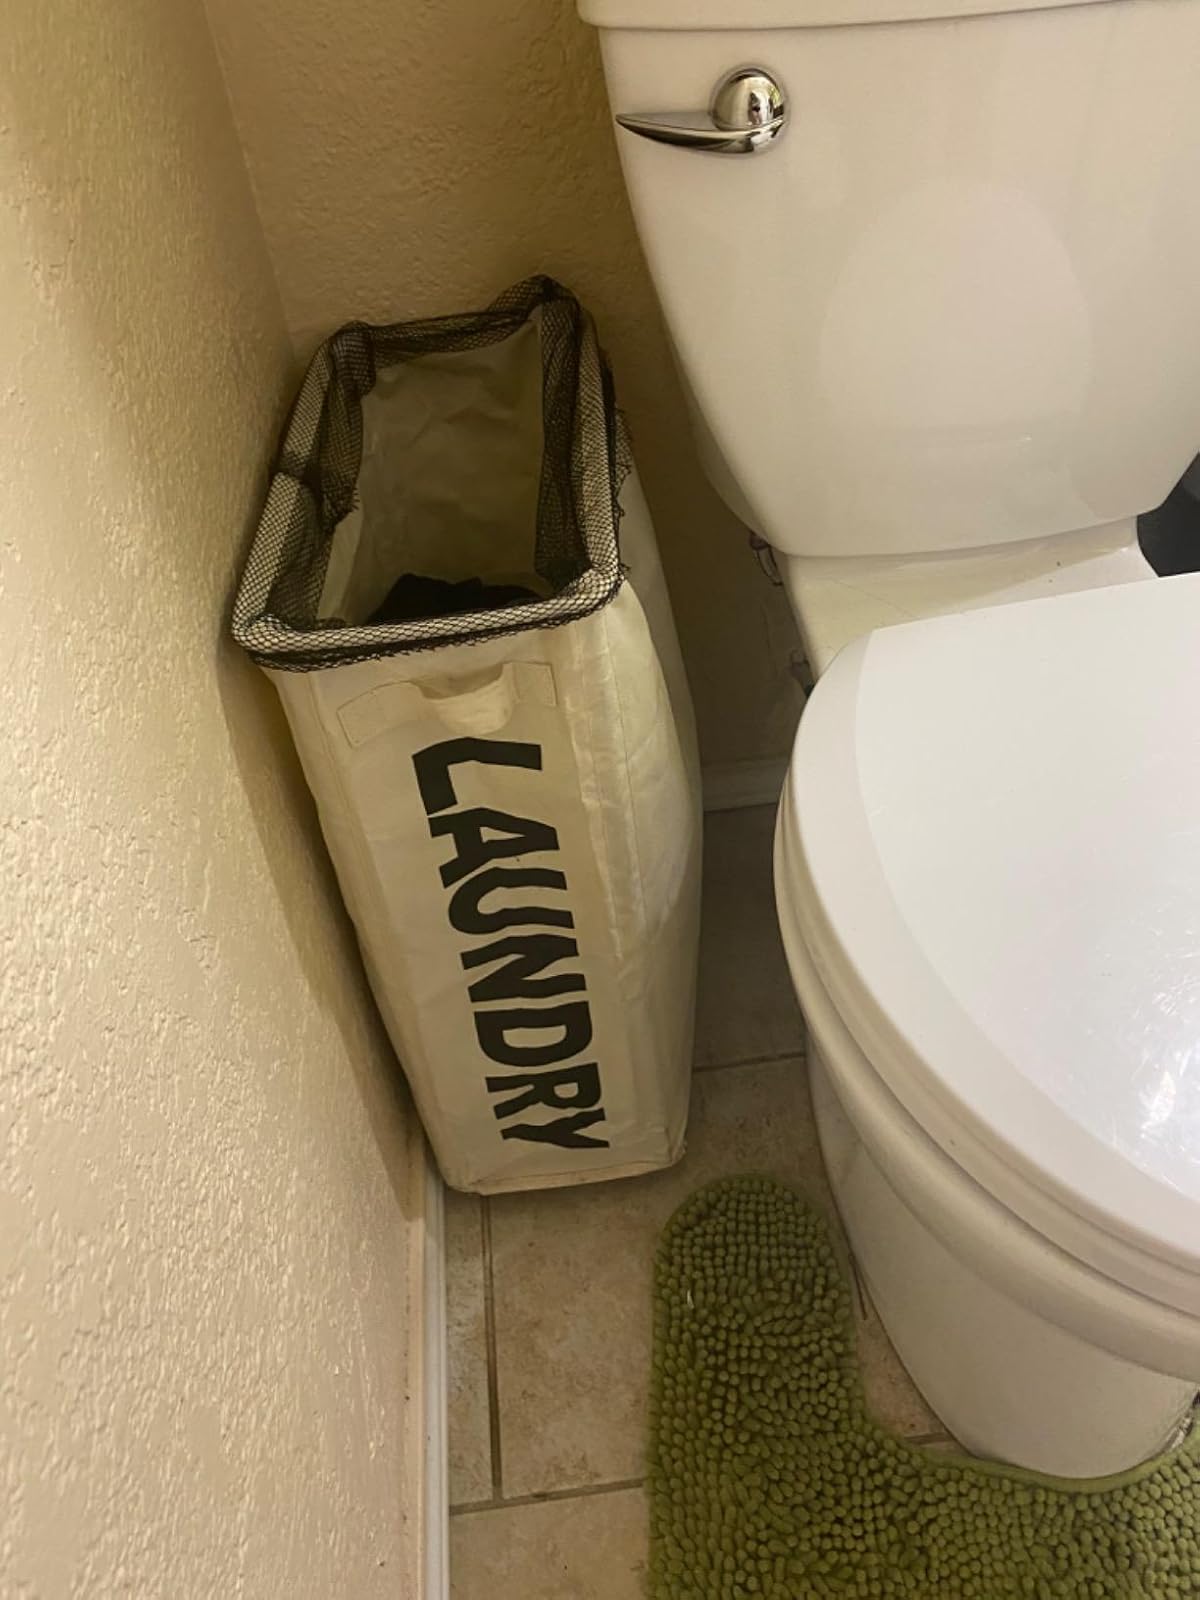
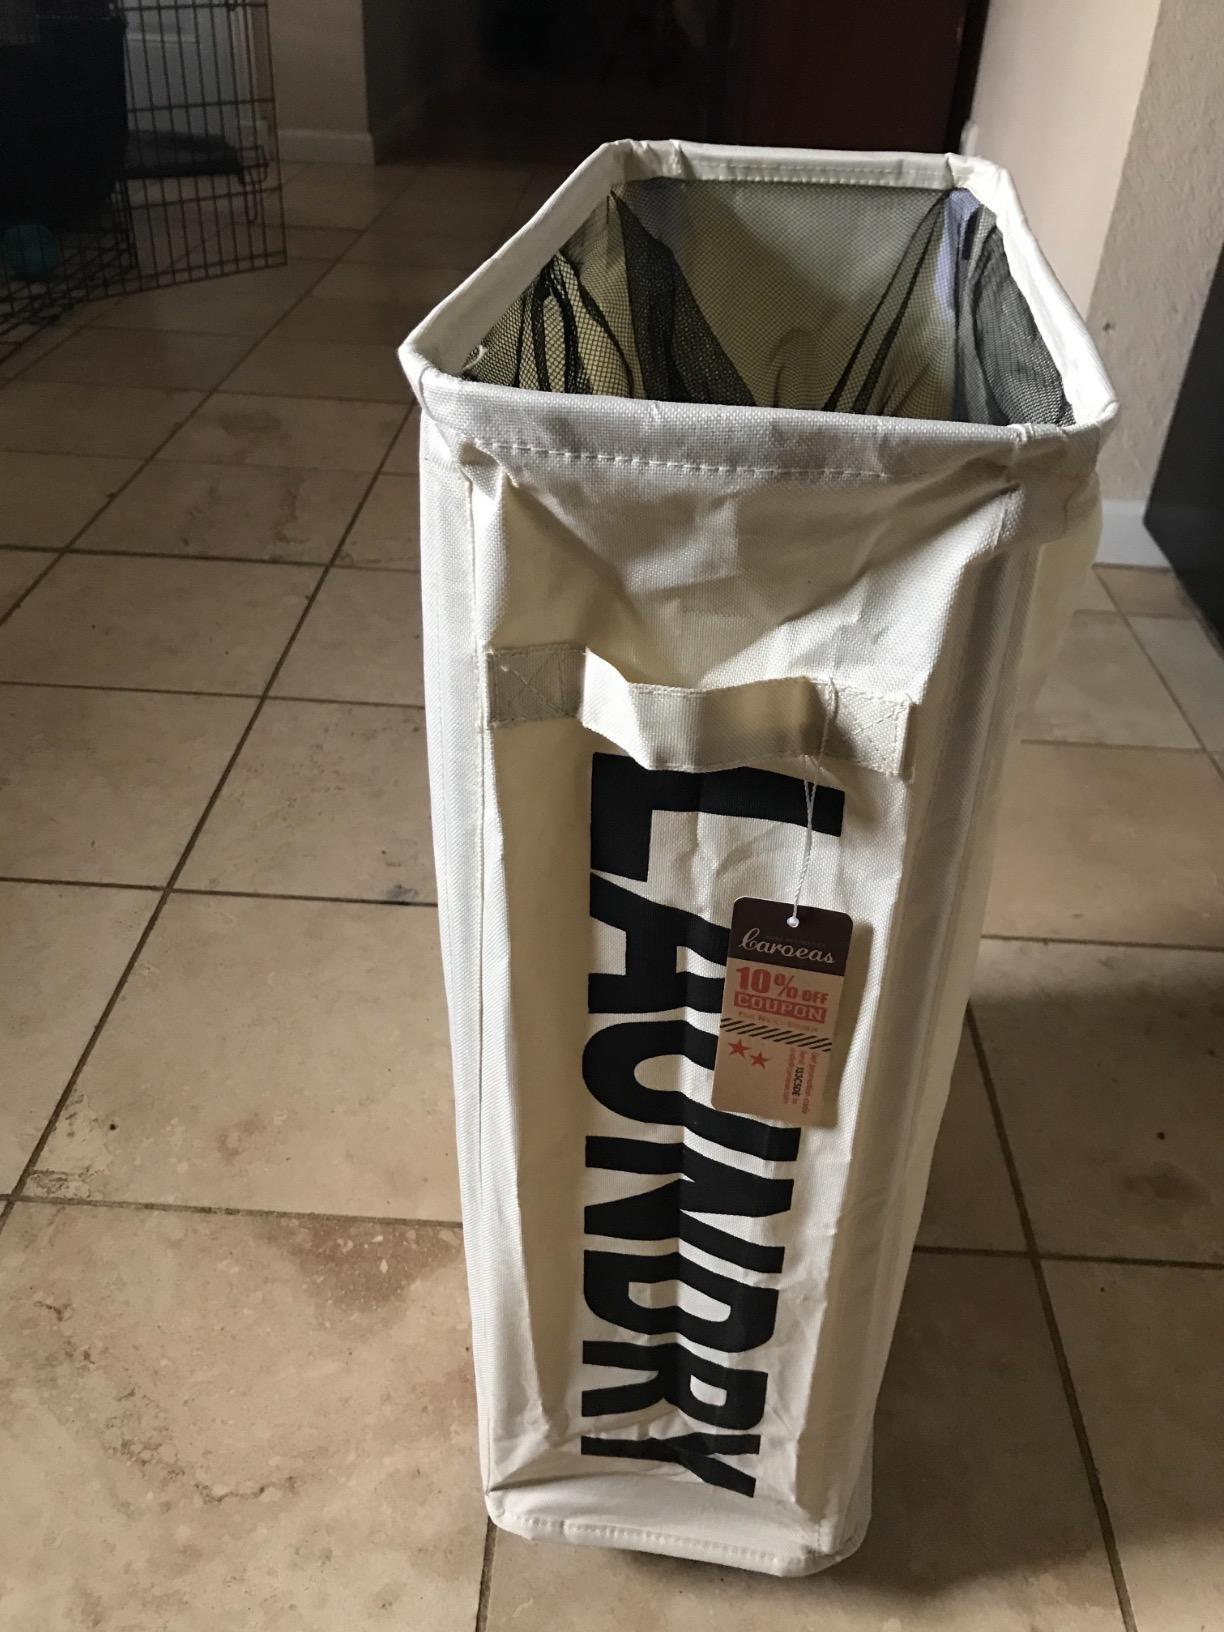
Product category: items_hamper
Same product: yes